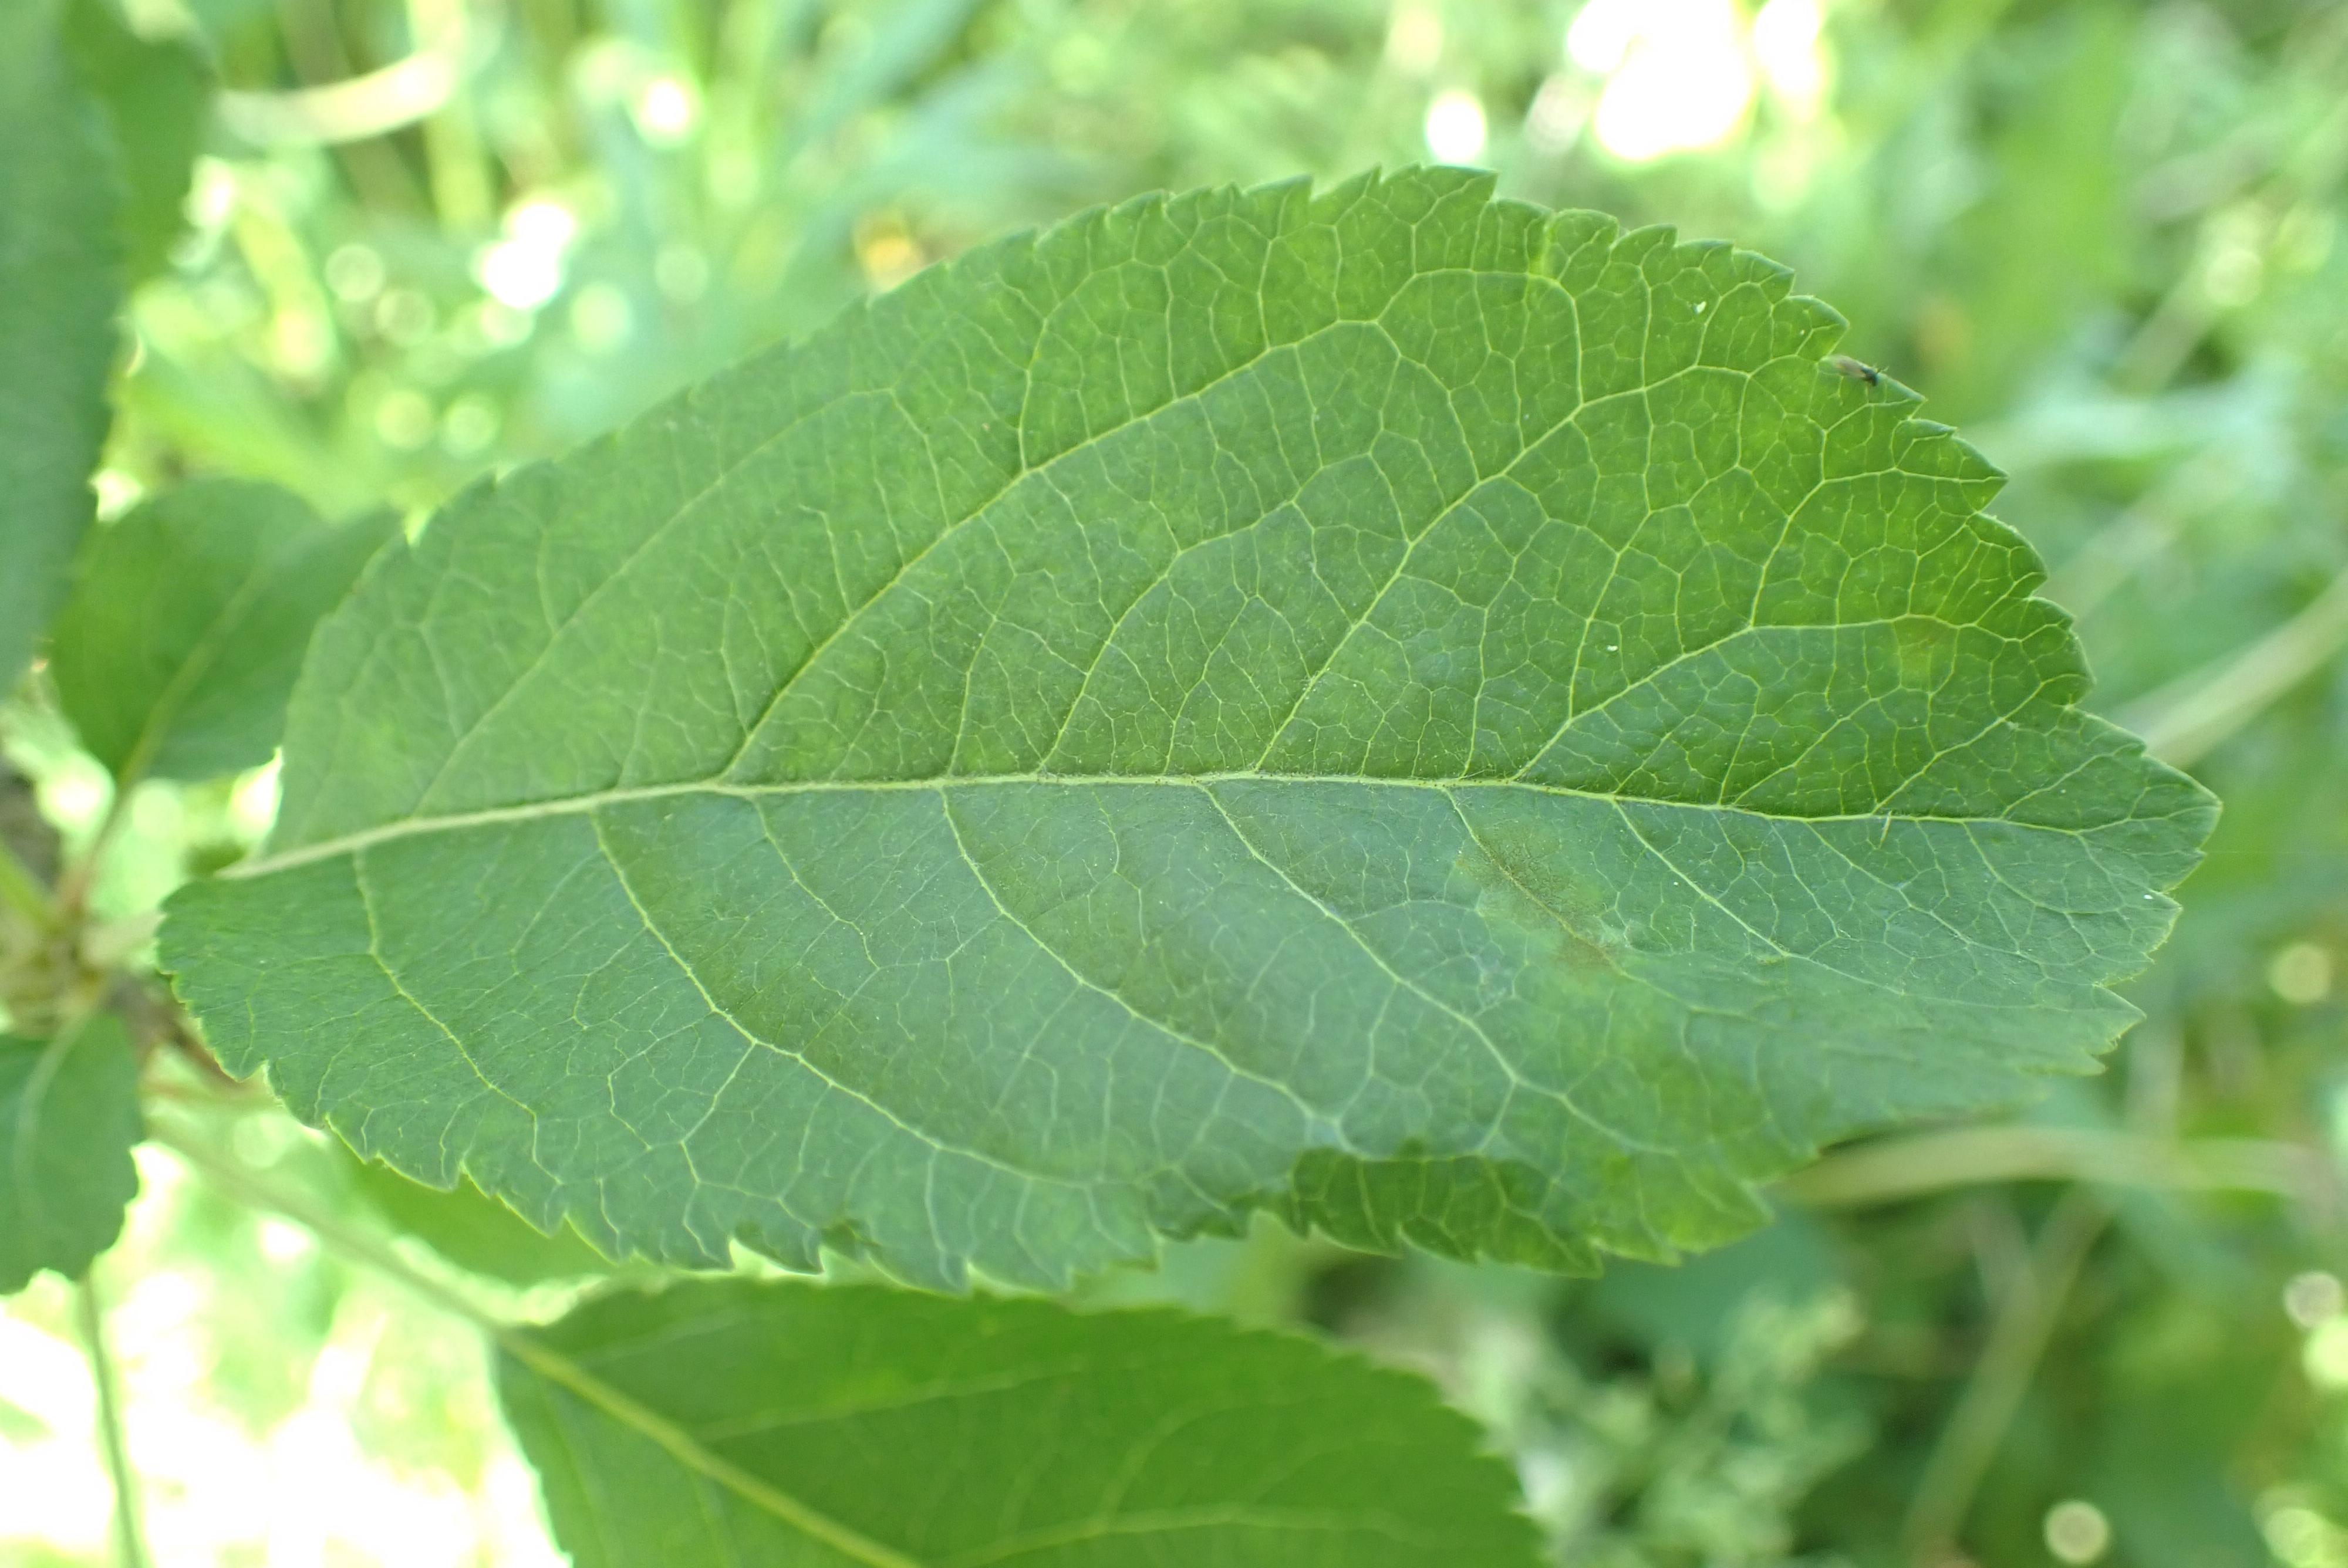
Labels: scab